Sky position (RA, Dec in degrees): 160.361, 4.227
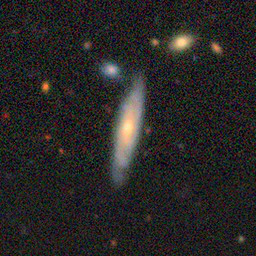
Galaxy morphology: Unbarred Tight Spiral Galaxies